Oxford Preservation Trust

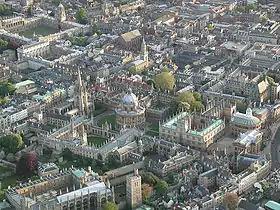
Aerial view of Oxford city centre

The Oxford Preservation Trust was founded in 1927 to preserve the city of Oxford, England. The Trust seeks to enhance Oxford by encouraging thoughtful development and new design, while protecting historic buildings and green open spaces.